Mario Gómez

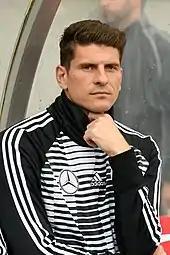
Gómez with Germany in 2018

Gómez has both German and Spanish citizenship, but played for all German youth national teams from age 14. He made his debut for the Germany senior team against Switzerland on 7 February 2007 in Düsseldorf. Germany won the match 3–1, with Gómez scoring Germany's second goal. Gómez gained his second cap for Germany by coming on as a substitute for Kevin Kurányi in a UEFA Euro 2008 qualifier against San Marino. He scored twice as the game ended in a 6–0 victory.